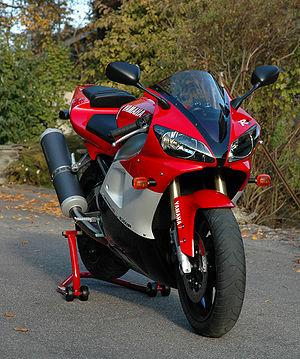
La Yamaha YZF est une série de modèles de motocyclettes sportives produites par Yamaha. La lignée des YZF débute en 1993 avec la 750. Elle se perpétue encore aujourd'hui.